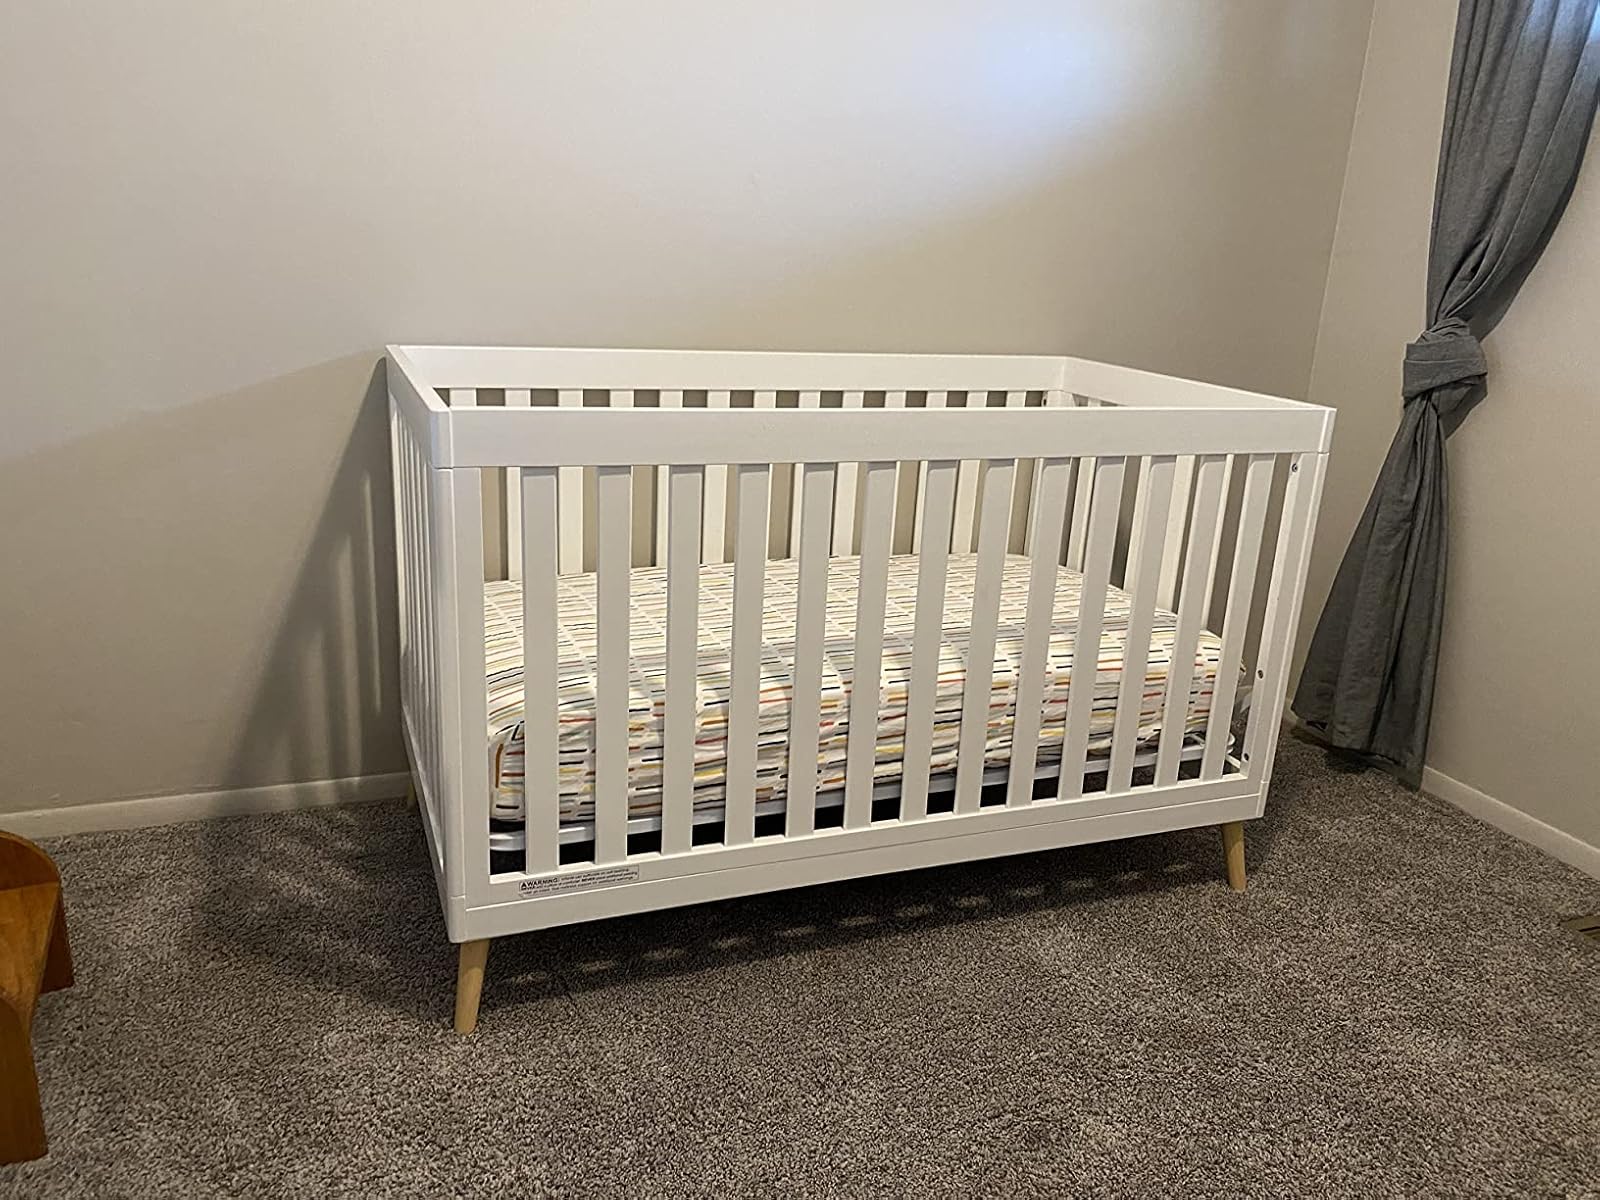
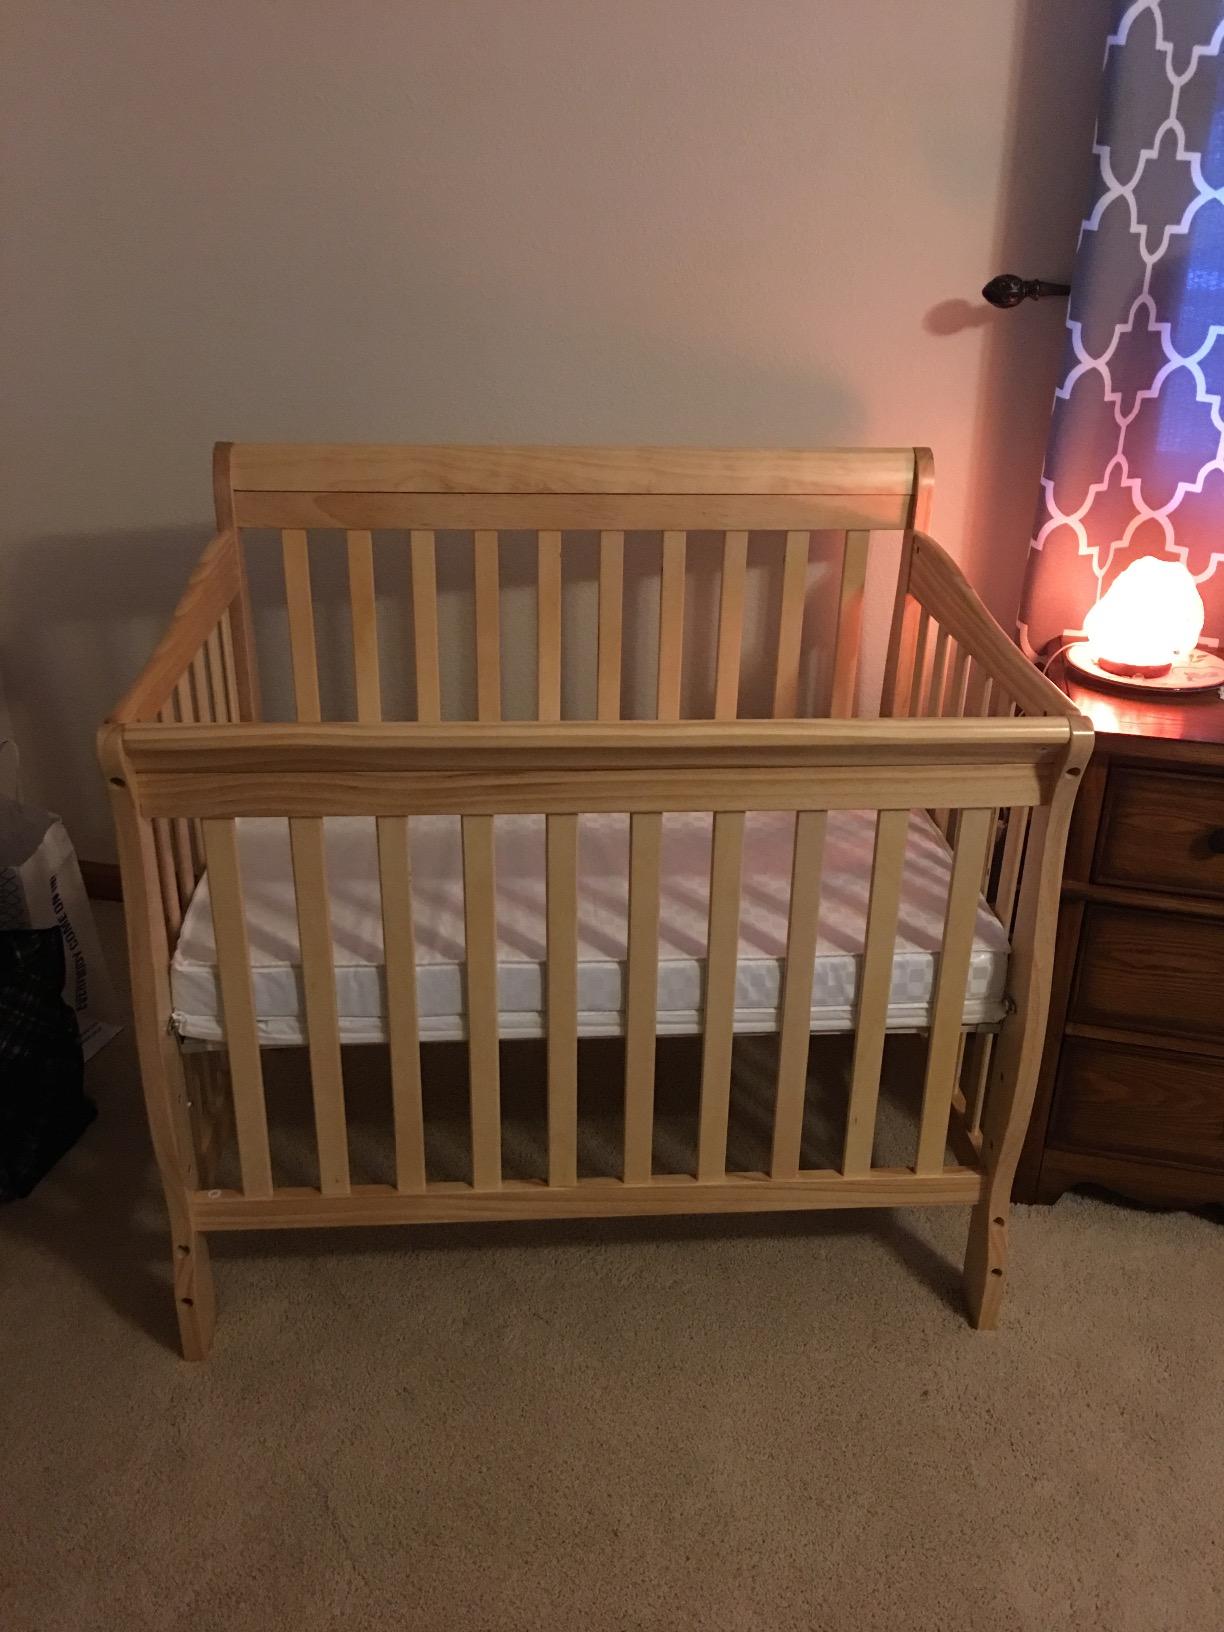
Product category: products_crib
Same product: no